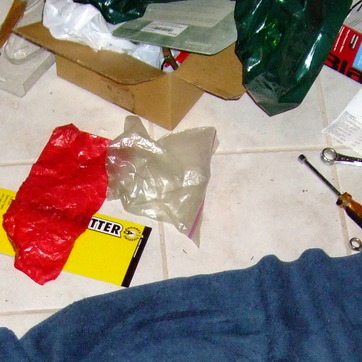
Material: plastic